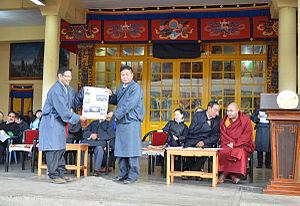
Le Tibet Post International, le plus souvent nommé par son nom abrégé Tibet Post, est un journal en ligne publié quotidiennement par des journalistes tibétains. À partir de 2012, il se décline aussi en un journal bimensuel. Son site web d'information est censuré en Chine, toutefois l'ONG Reporters sans frontières a mis en place un site miroir permettant de contourner la censure.
Penpa Tsering est un homme politique tibétain.
Lopon Khenpo Sonam Tenphel est un moine nyingmapa et un député tibétain.
Pema Chinnjor ou Pema Chinjor est un homme politique tibétain et l'actuel ministre de la Religion et de la Culture de l'Administration centrale tibétaine.